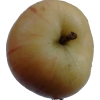
Label: apple